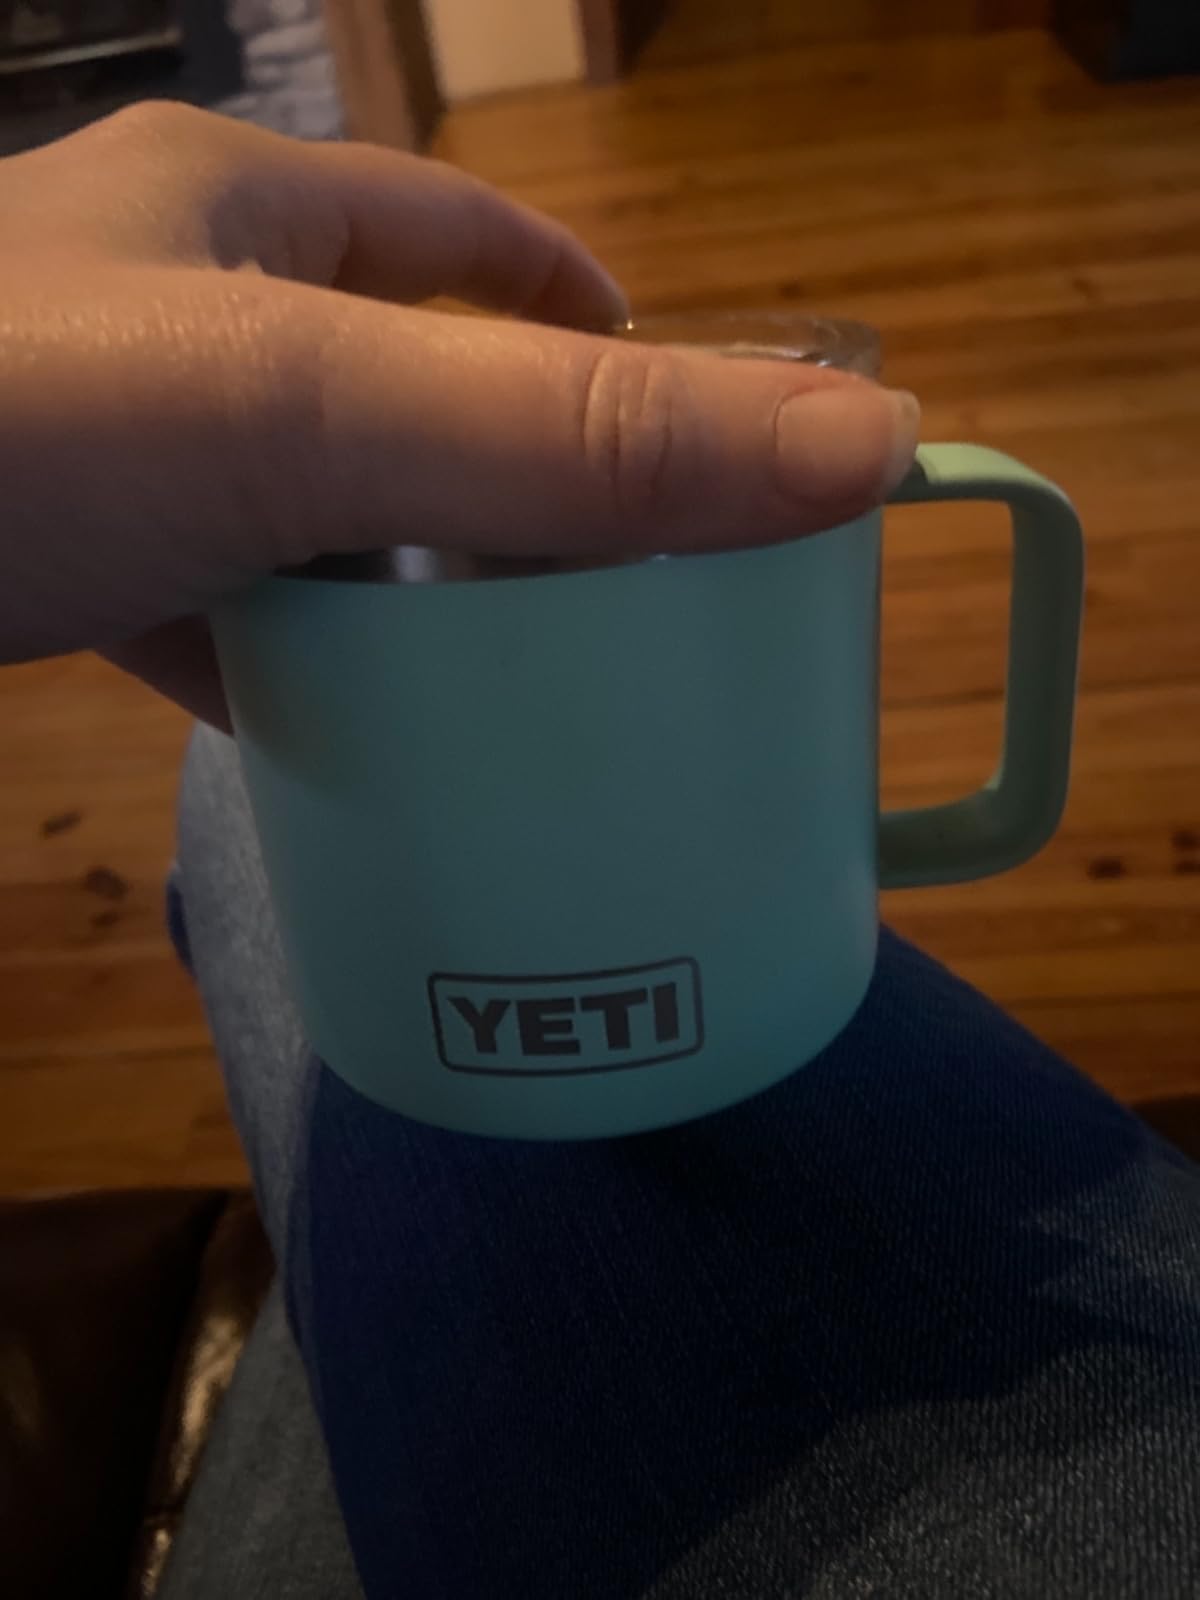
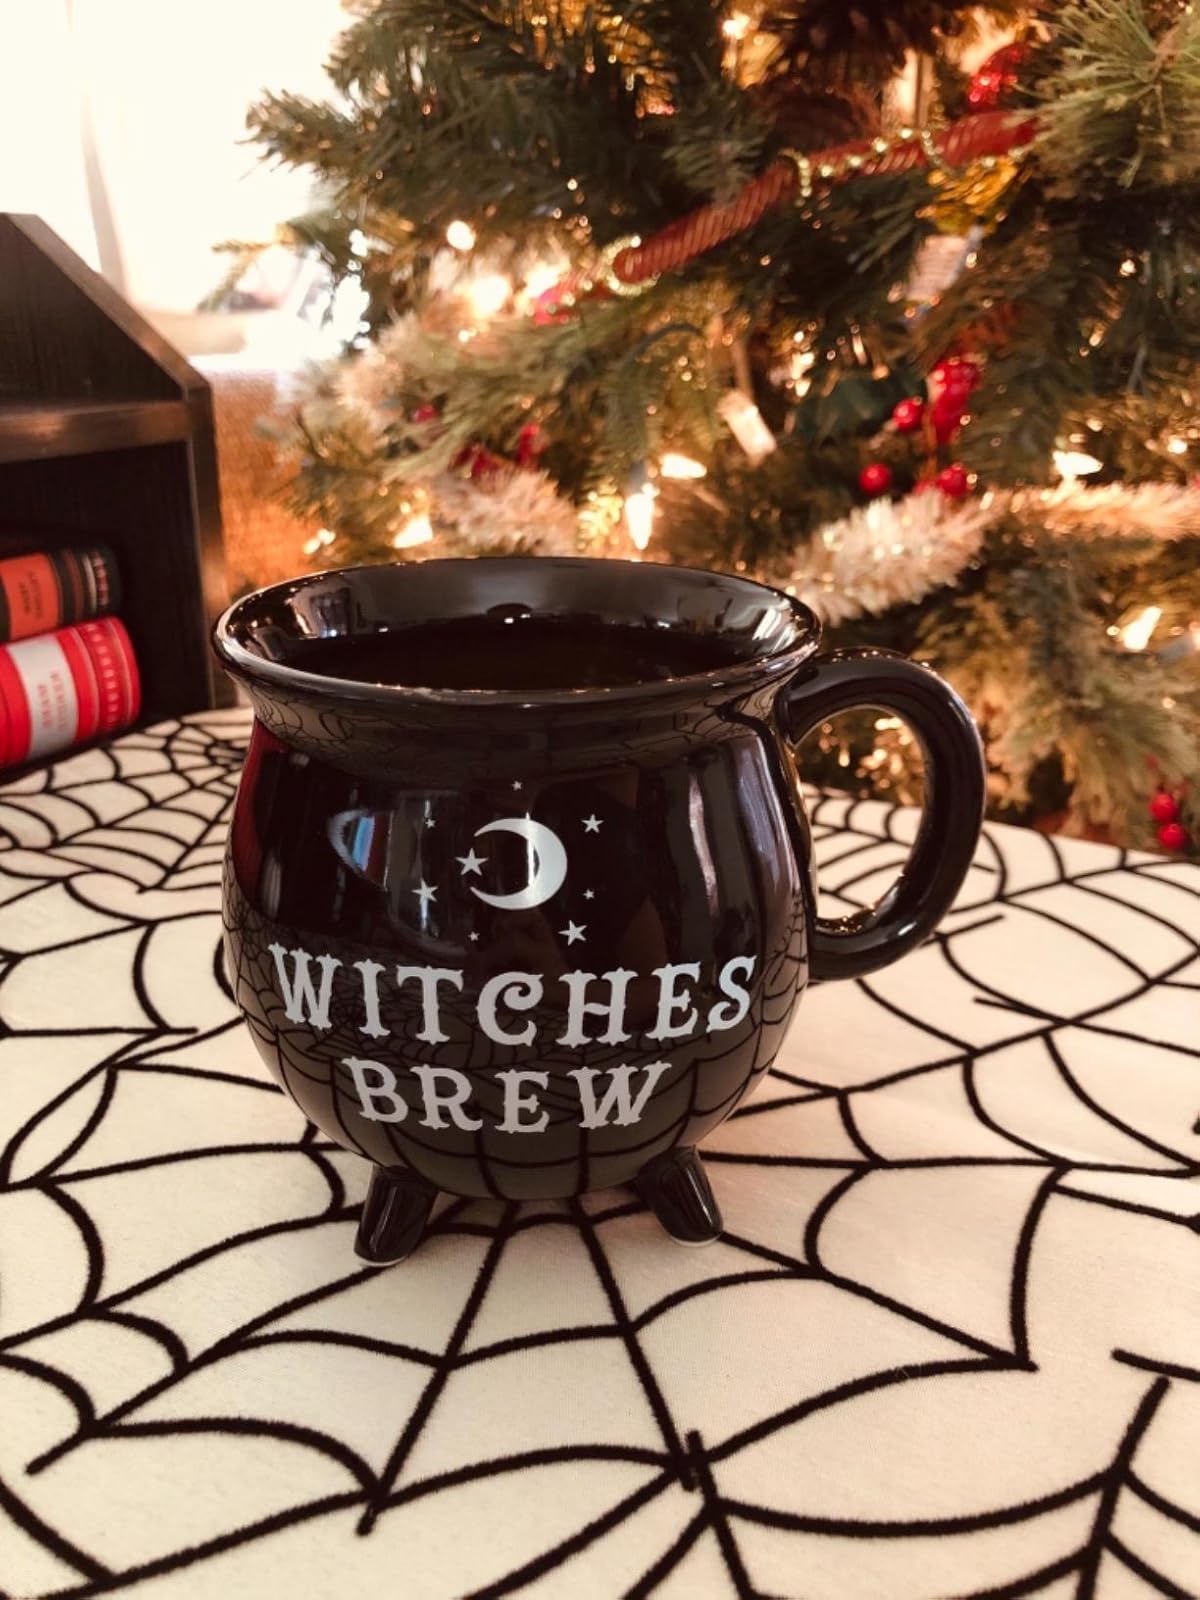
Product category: items_mug
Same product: no